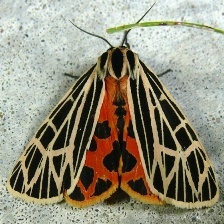
Species: BANDED TIGER MOTH